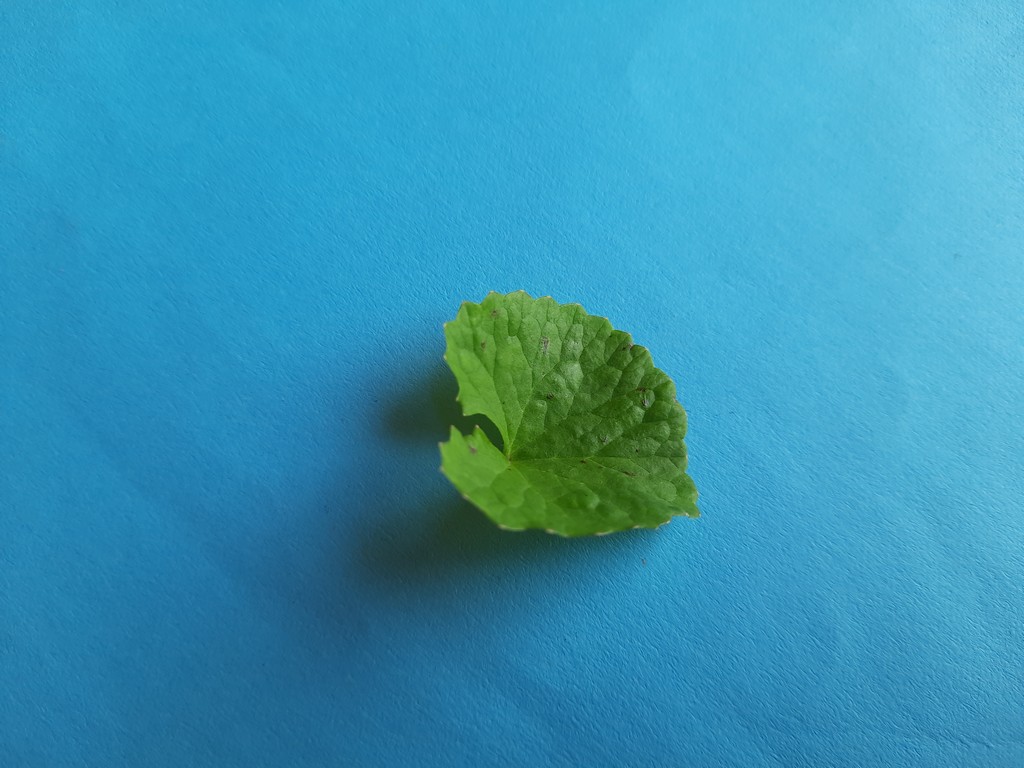
Label: Unhealthy